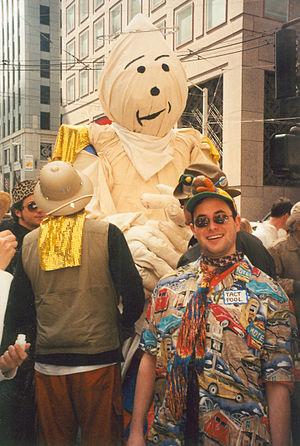
Le défilé de la Saint Stupide est une parade annuelle se déroulant à San Francisco le 1ᵉʳ avril. Il a été créé par Ed Holmes à la fin des années 1970 avec le point de vue que l'un des liens unificateurs de la société est la stupidité. Si le 1ᵉʳ avril tombe un jour de semaine, le défilé commence au pied de Market Street et suit un itinéraire à travers le quartier financier. Si le 1ᵉʳ avril tombe un week-end, le défilé commence à la Transamerica Pyramid, continue sur Columbus Avenue et se termine à Washington Square. Le défilé commence à midi. Des repas gratuits, des confettis, des drapeaux, et des déguisements décalés sont de mise durant cette parade.